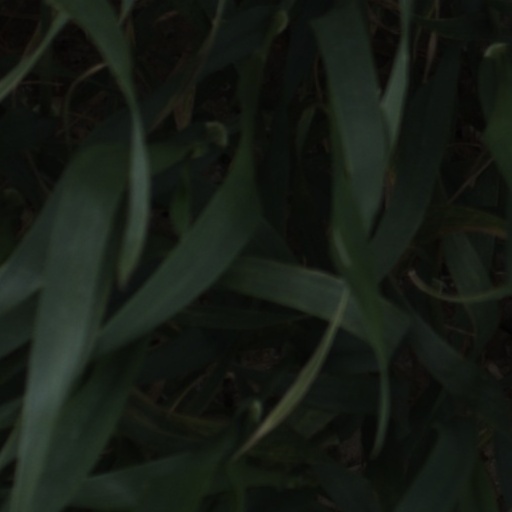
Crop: wheat